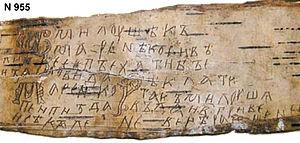
L’écriture est un moyen de communication qui représente le langage à travers l'inscription de signes sur des supports variés. C'est une forme de technologie qui s'appuie sur les mêmes structures que la parole, comme le vocabulaire, la grammaire et la sémantique, mais avec des contraintes additionnelles liées au système de graphies propres à chaque culture. C'est d'une certaine façon « l'intégration de la langue des hommes au visible ».